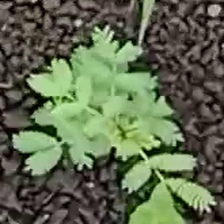
Weed species: Dwarf_cassia_(Chamaecrista pumila)